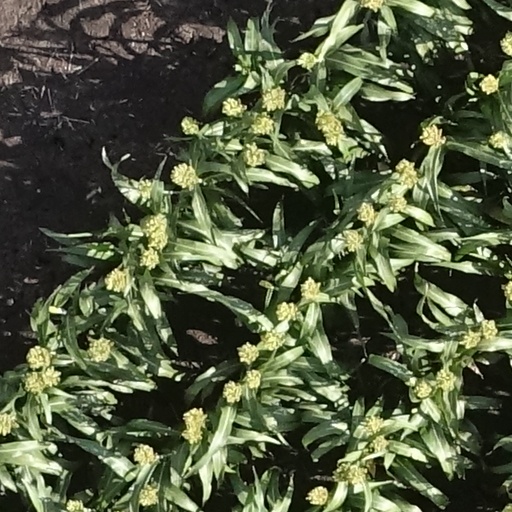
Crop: sorghum